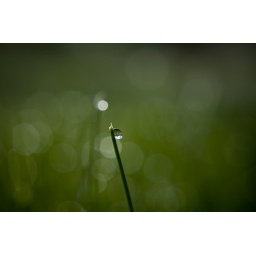
May 8 2009This morning all the grass was covered in sparkling water droplets.